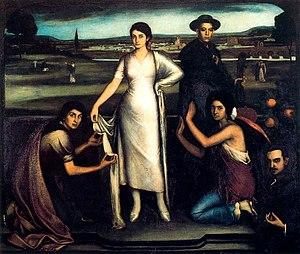
Julio Romero de Torres est un peintre symboliste espagnol né le 9 novembre 1874 à Cordoue où il est mort le 10 mai 1930.